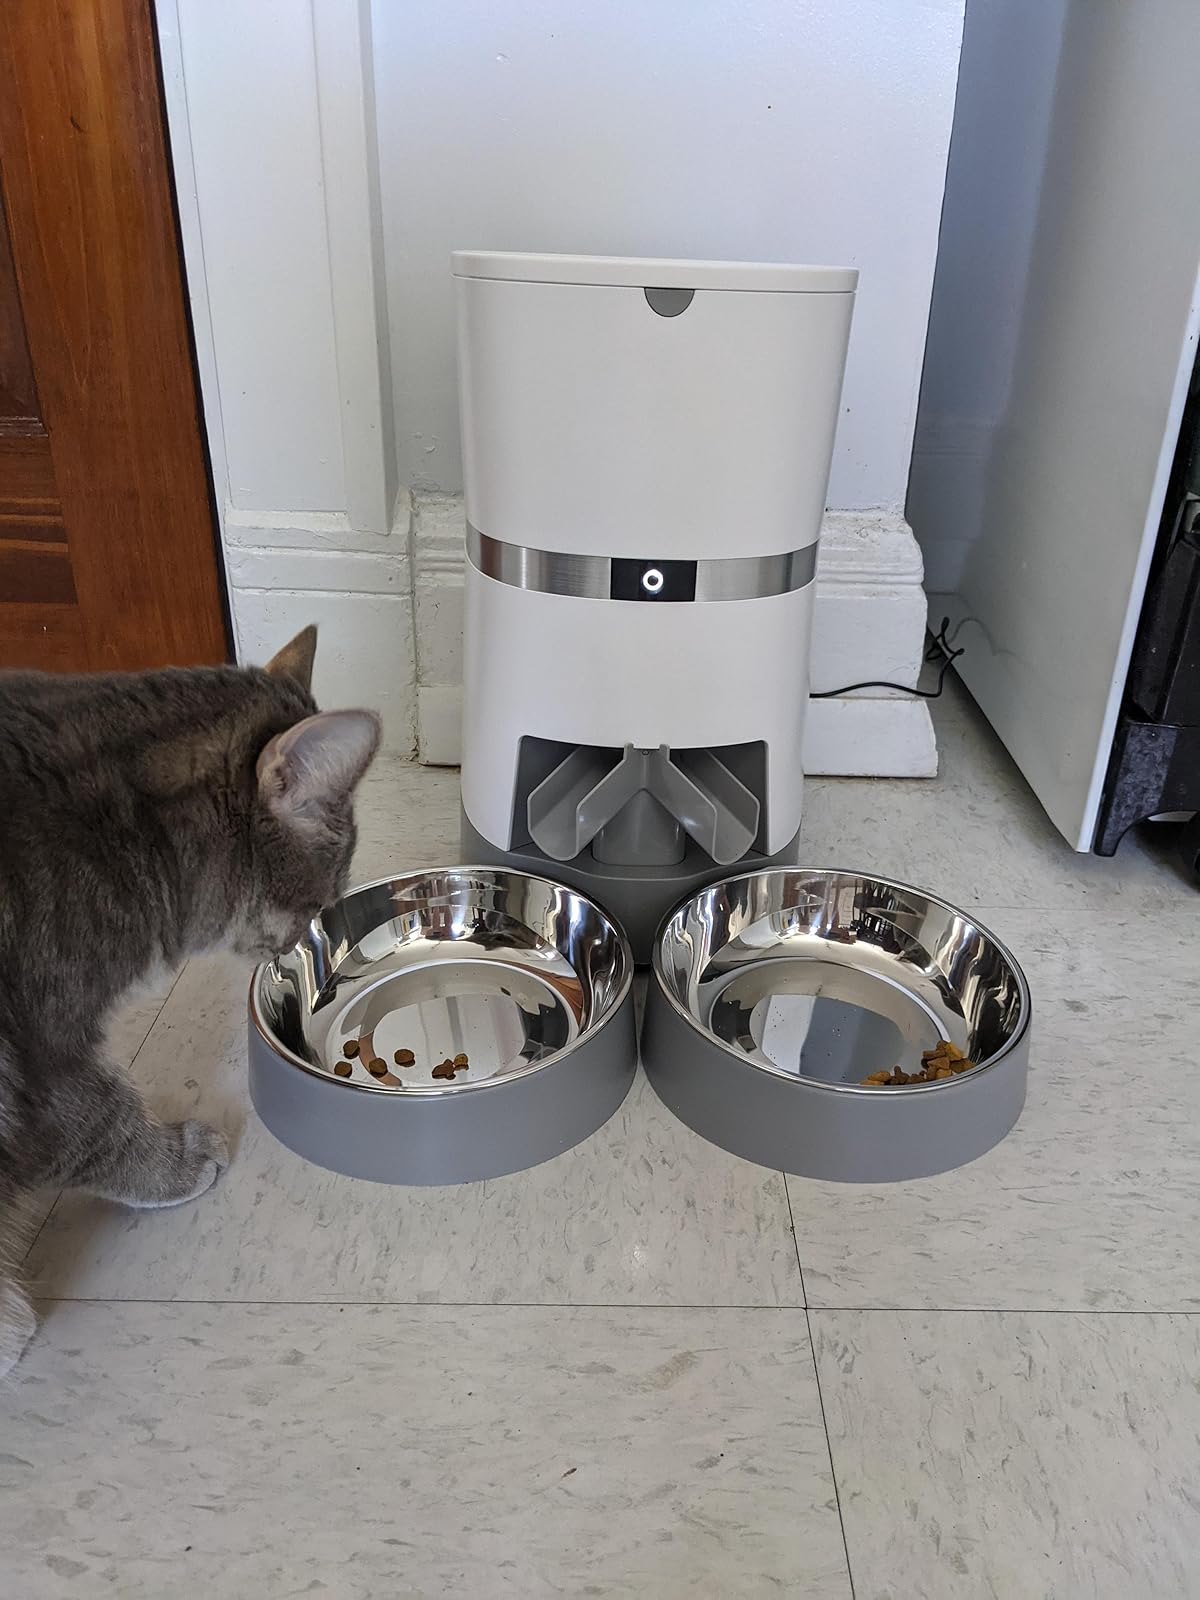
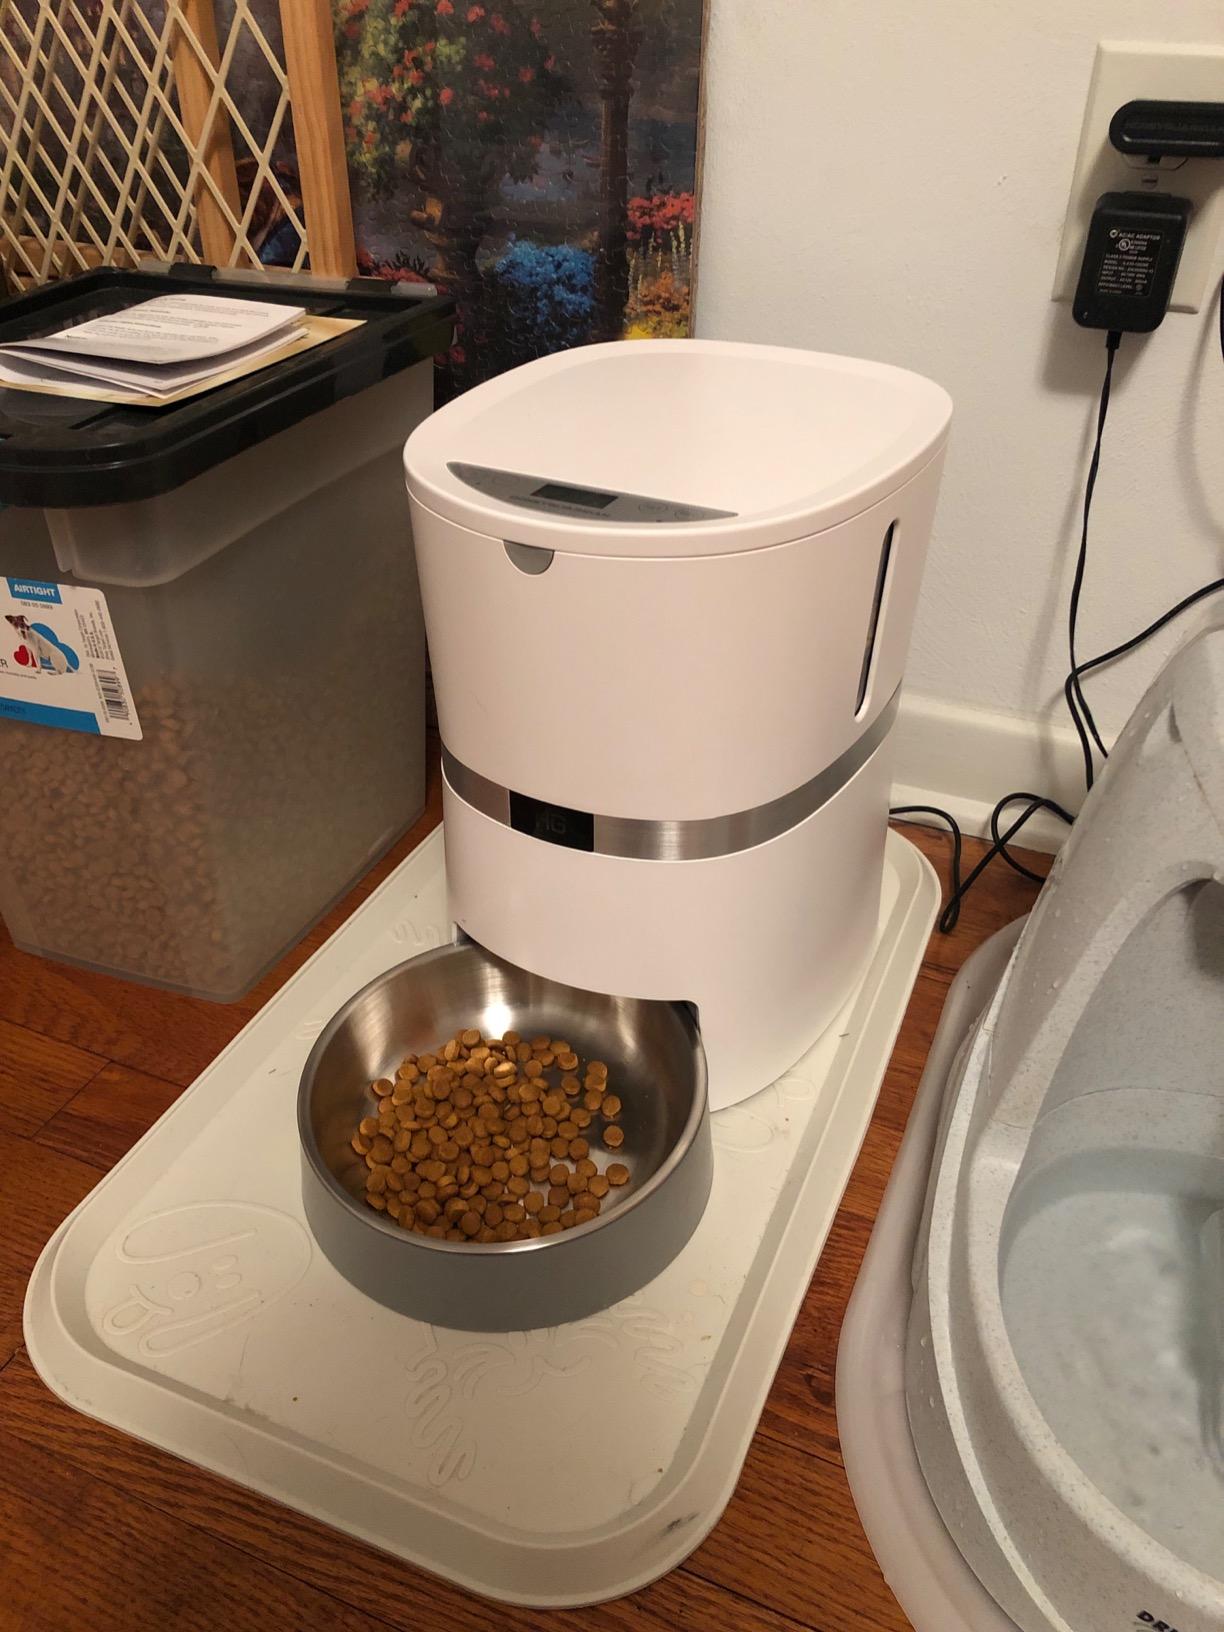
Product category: items_feeder
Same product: no